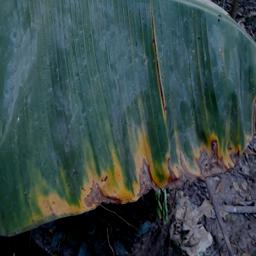
Label: POTASSIUM DEFICIENCY